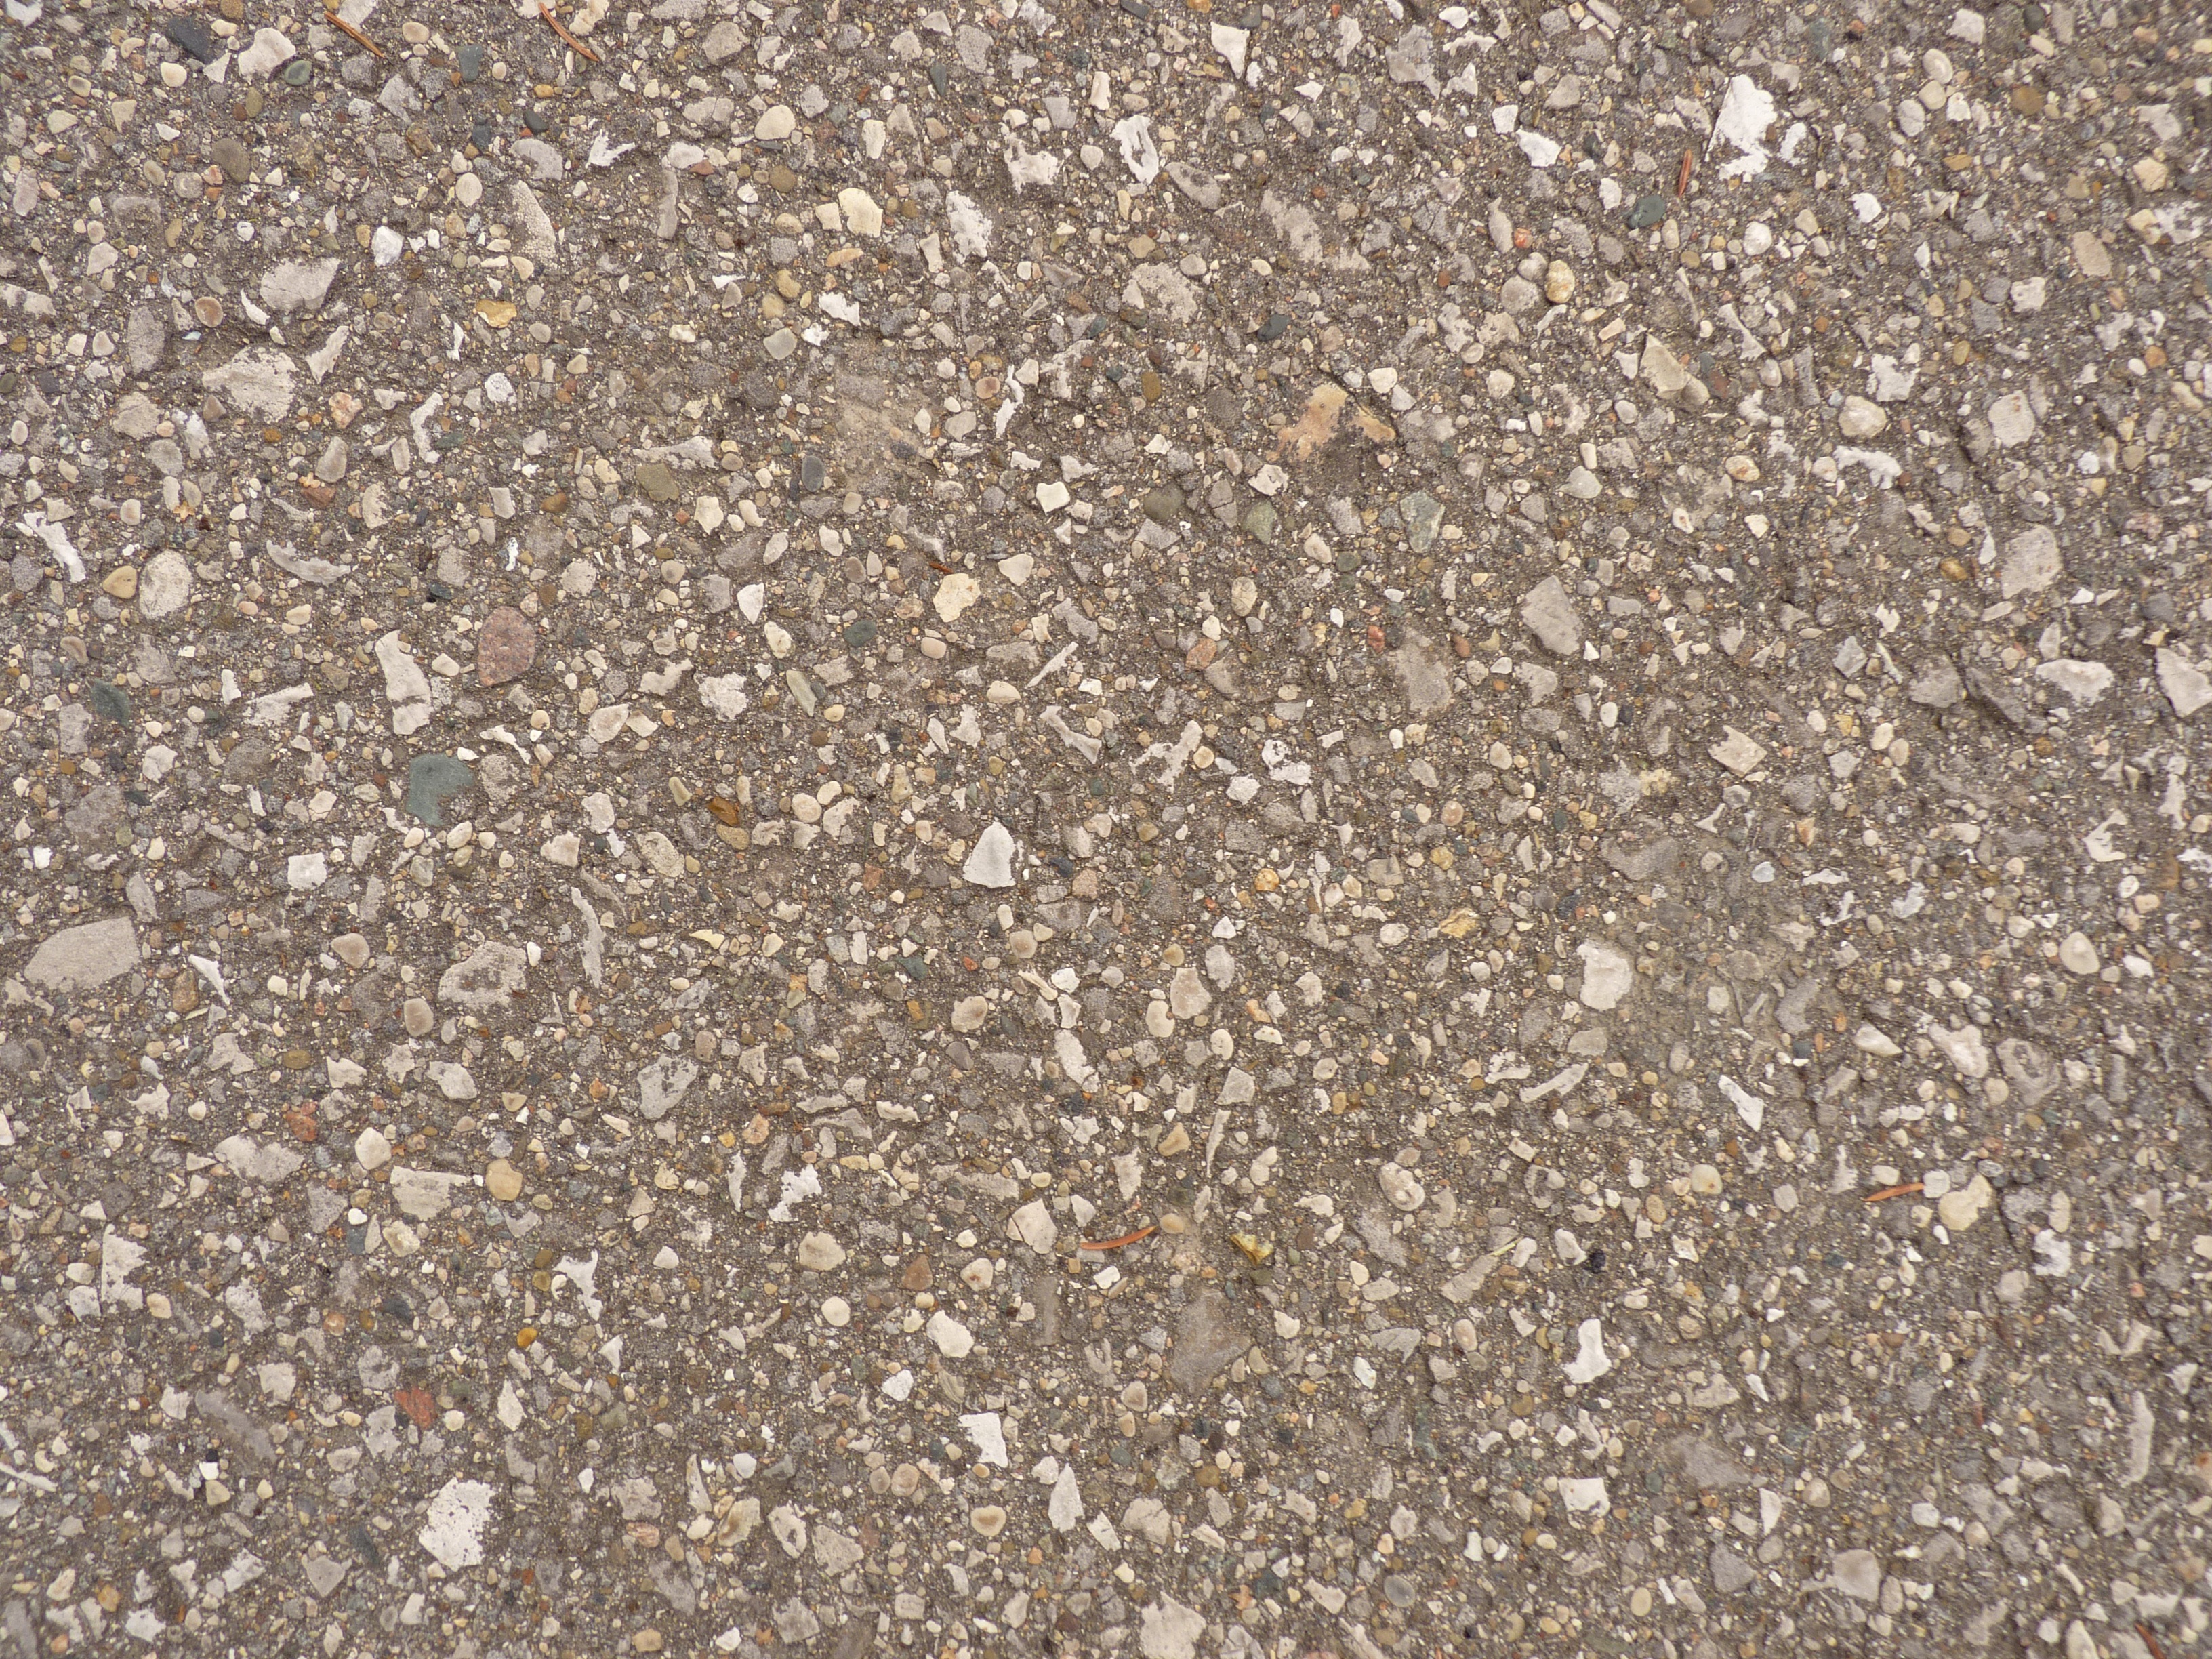
sand, road, street, texture, floor, asphalt, pavement, soil, material, concrete, gravel, cement, flooring, road surface